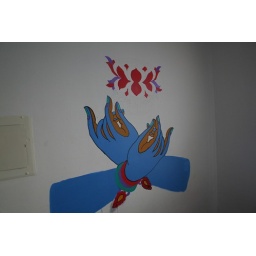
painting in progress on my bedroom wall